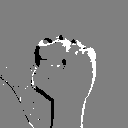
ASL letter: s